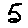
Label: 5